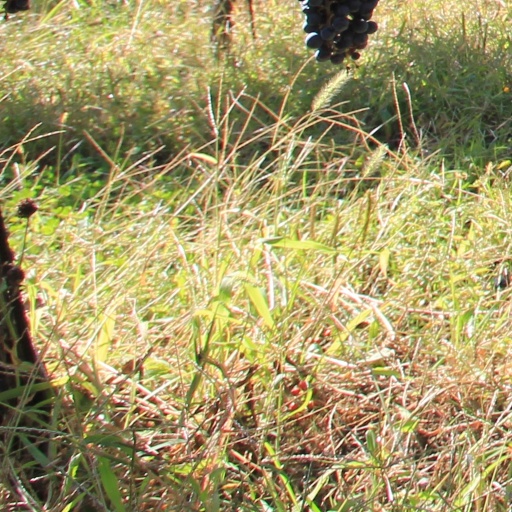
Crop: grape